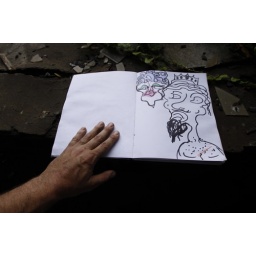
upon the old workbench sat a thin black book filled with scribbles and prose